Köln Trimbornstraße station

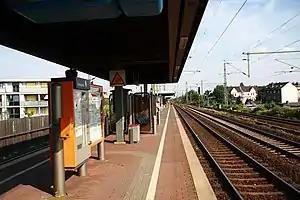

Köln Trimbornstraße is a railway station situated at Kalk, Cologne in the German state of North Rhine-Westphalia on the Sieg and East Rhine Railways. It was opened on 2 June 1991 on a railway that was originally built as part of the Deutz–Gießen railway on 1 January 1859.